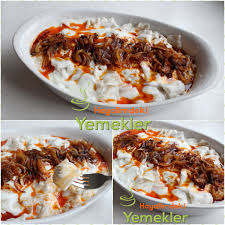
Yemek: manti